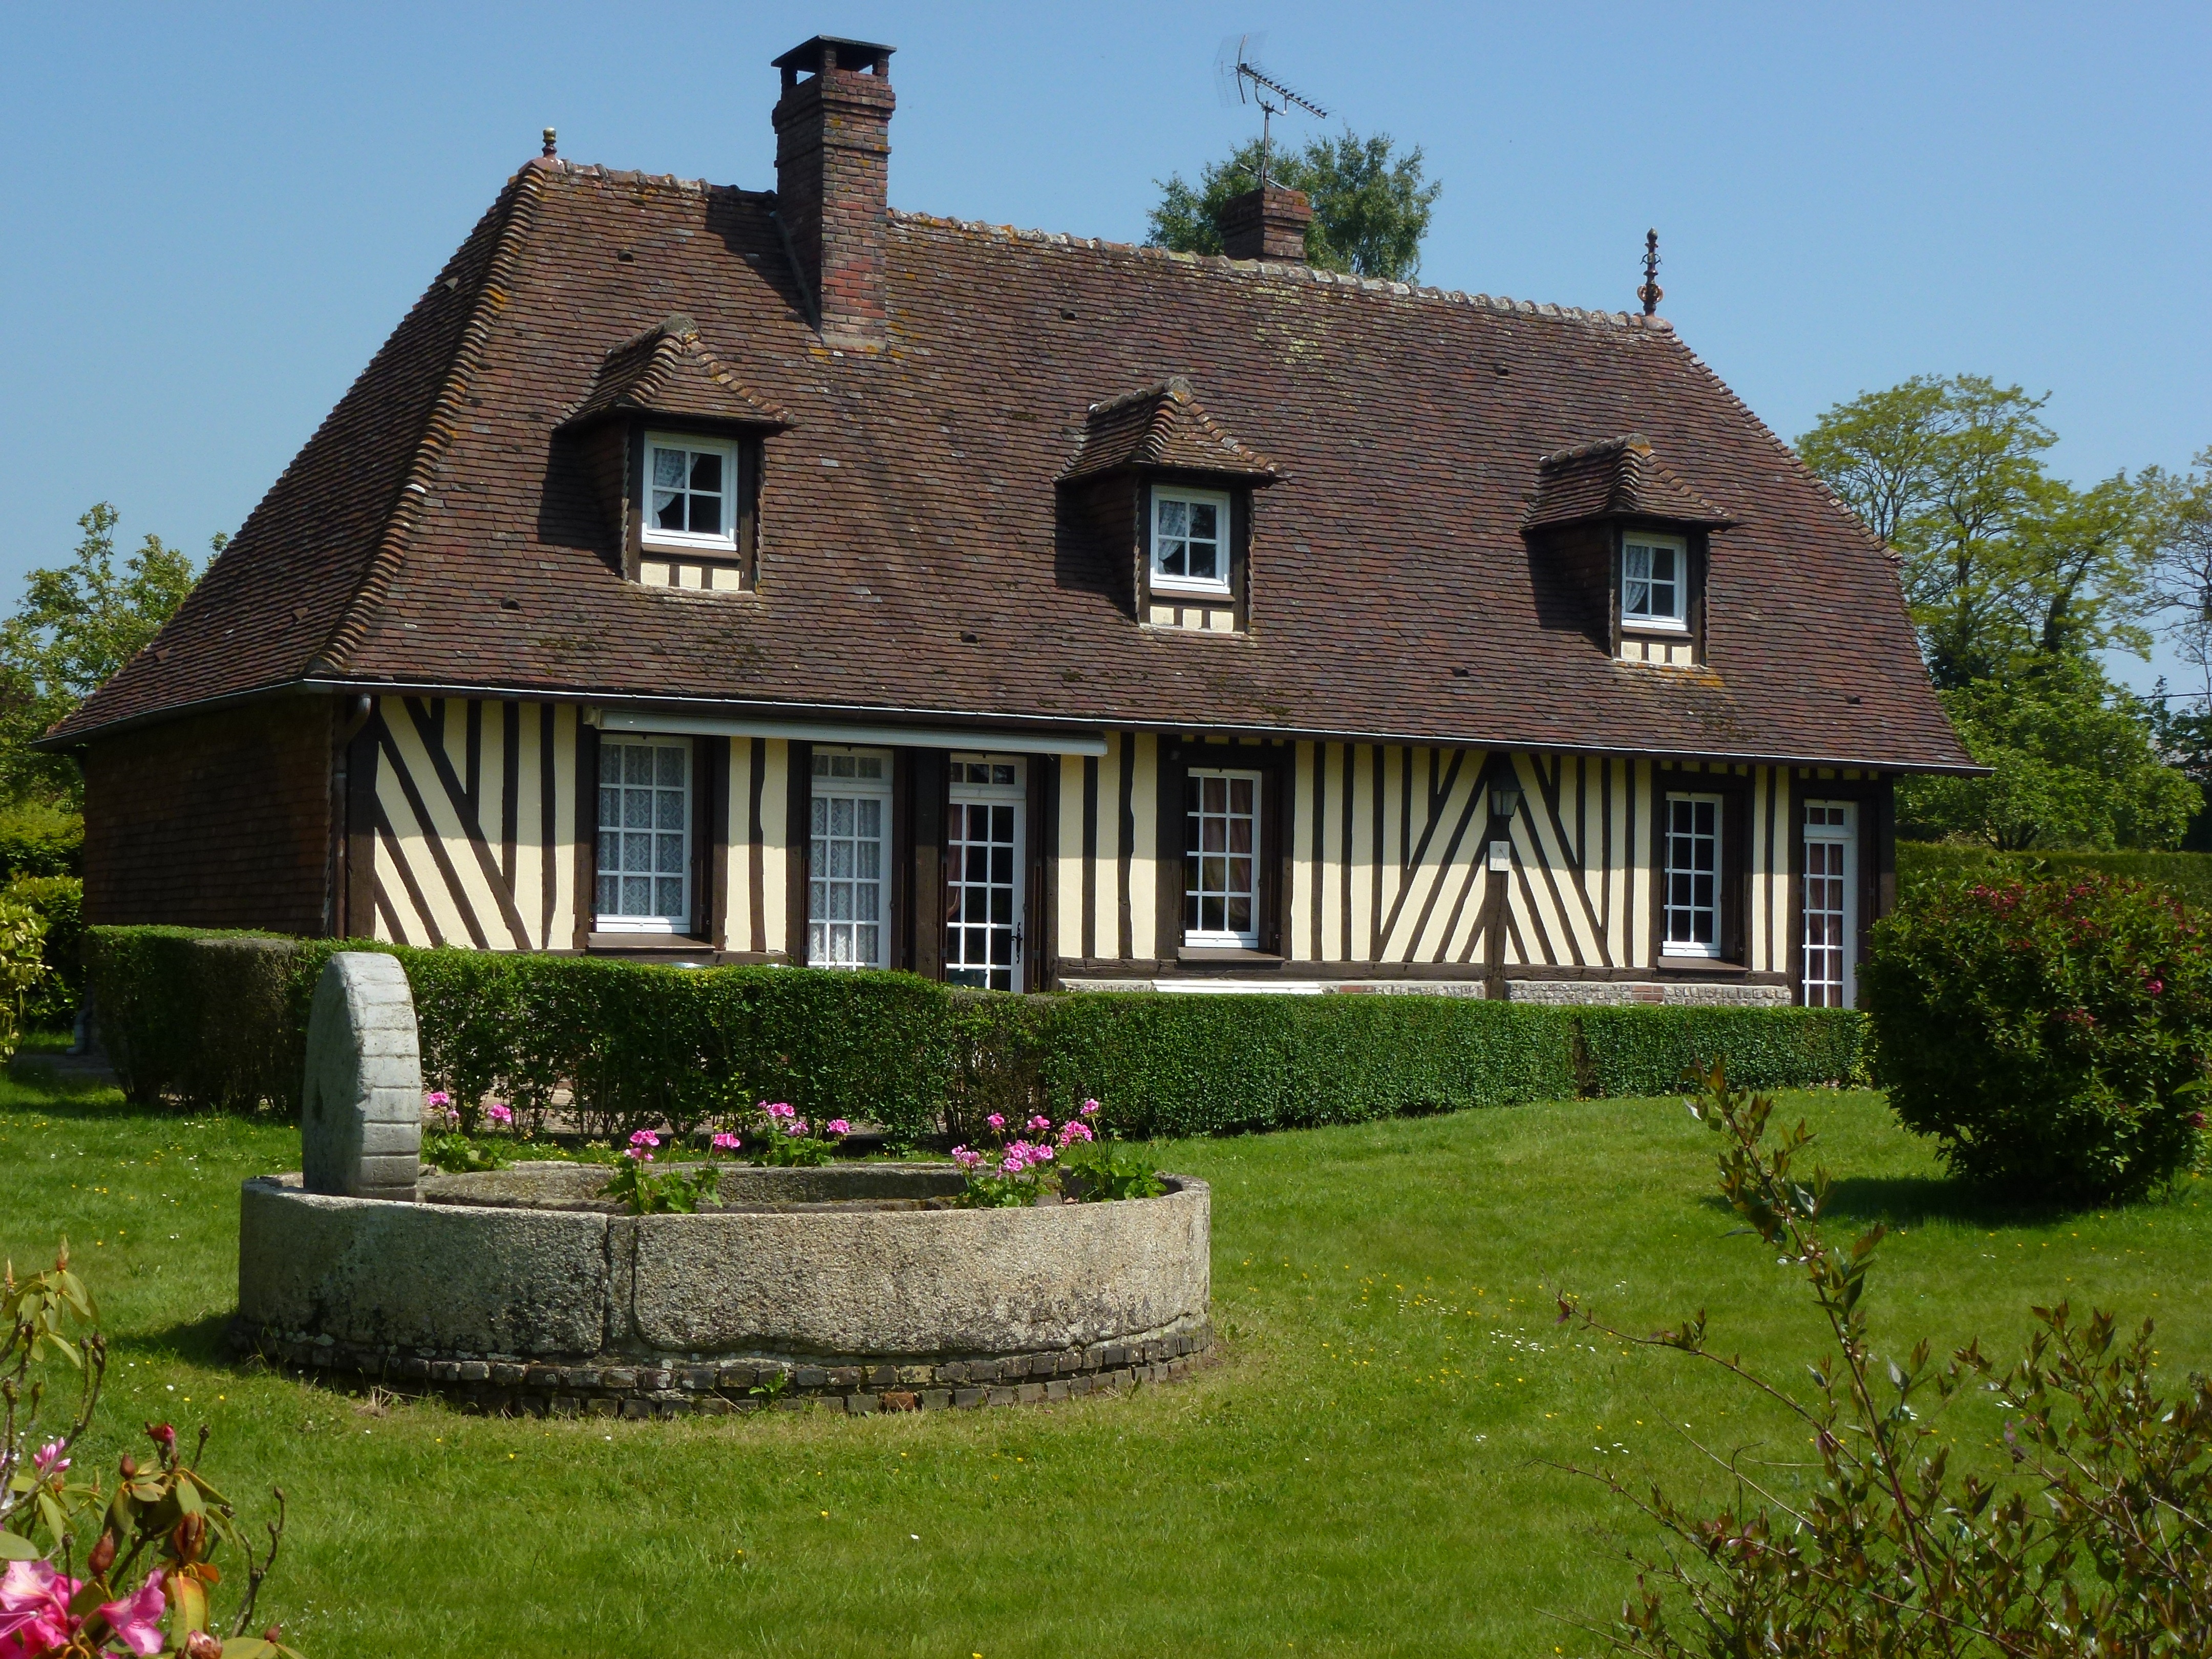
farm, lawn, villa, house, building, home, france, cottage, facade, property, historic, farmhouse, estate, homestead, manor house, real estate, residential area, timber framing, barville, eure